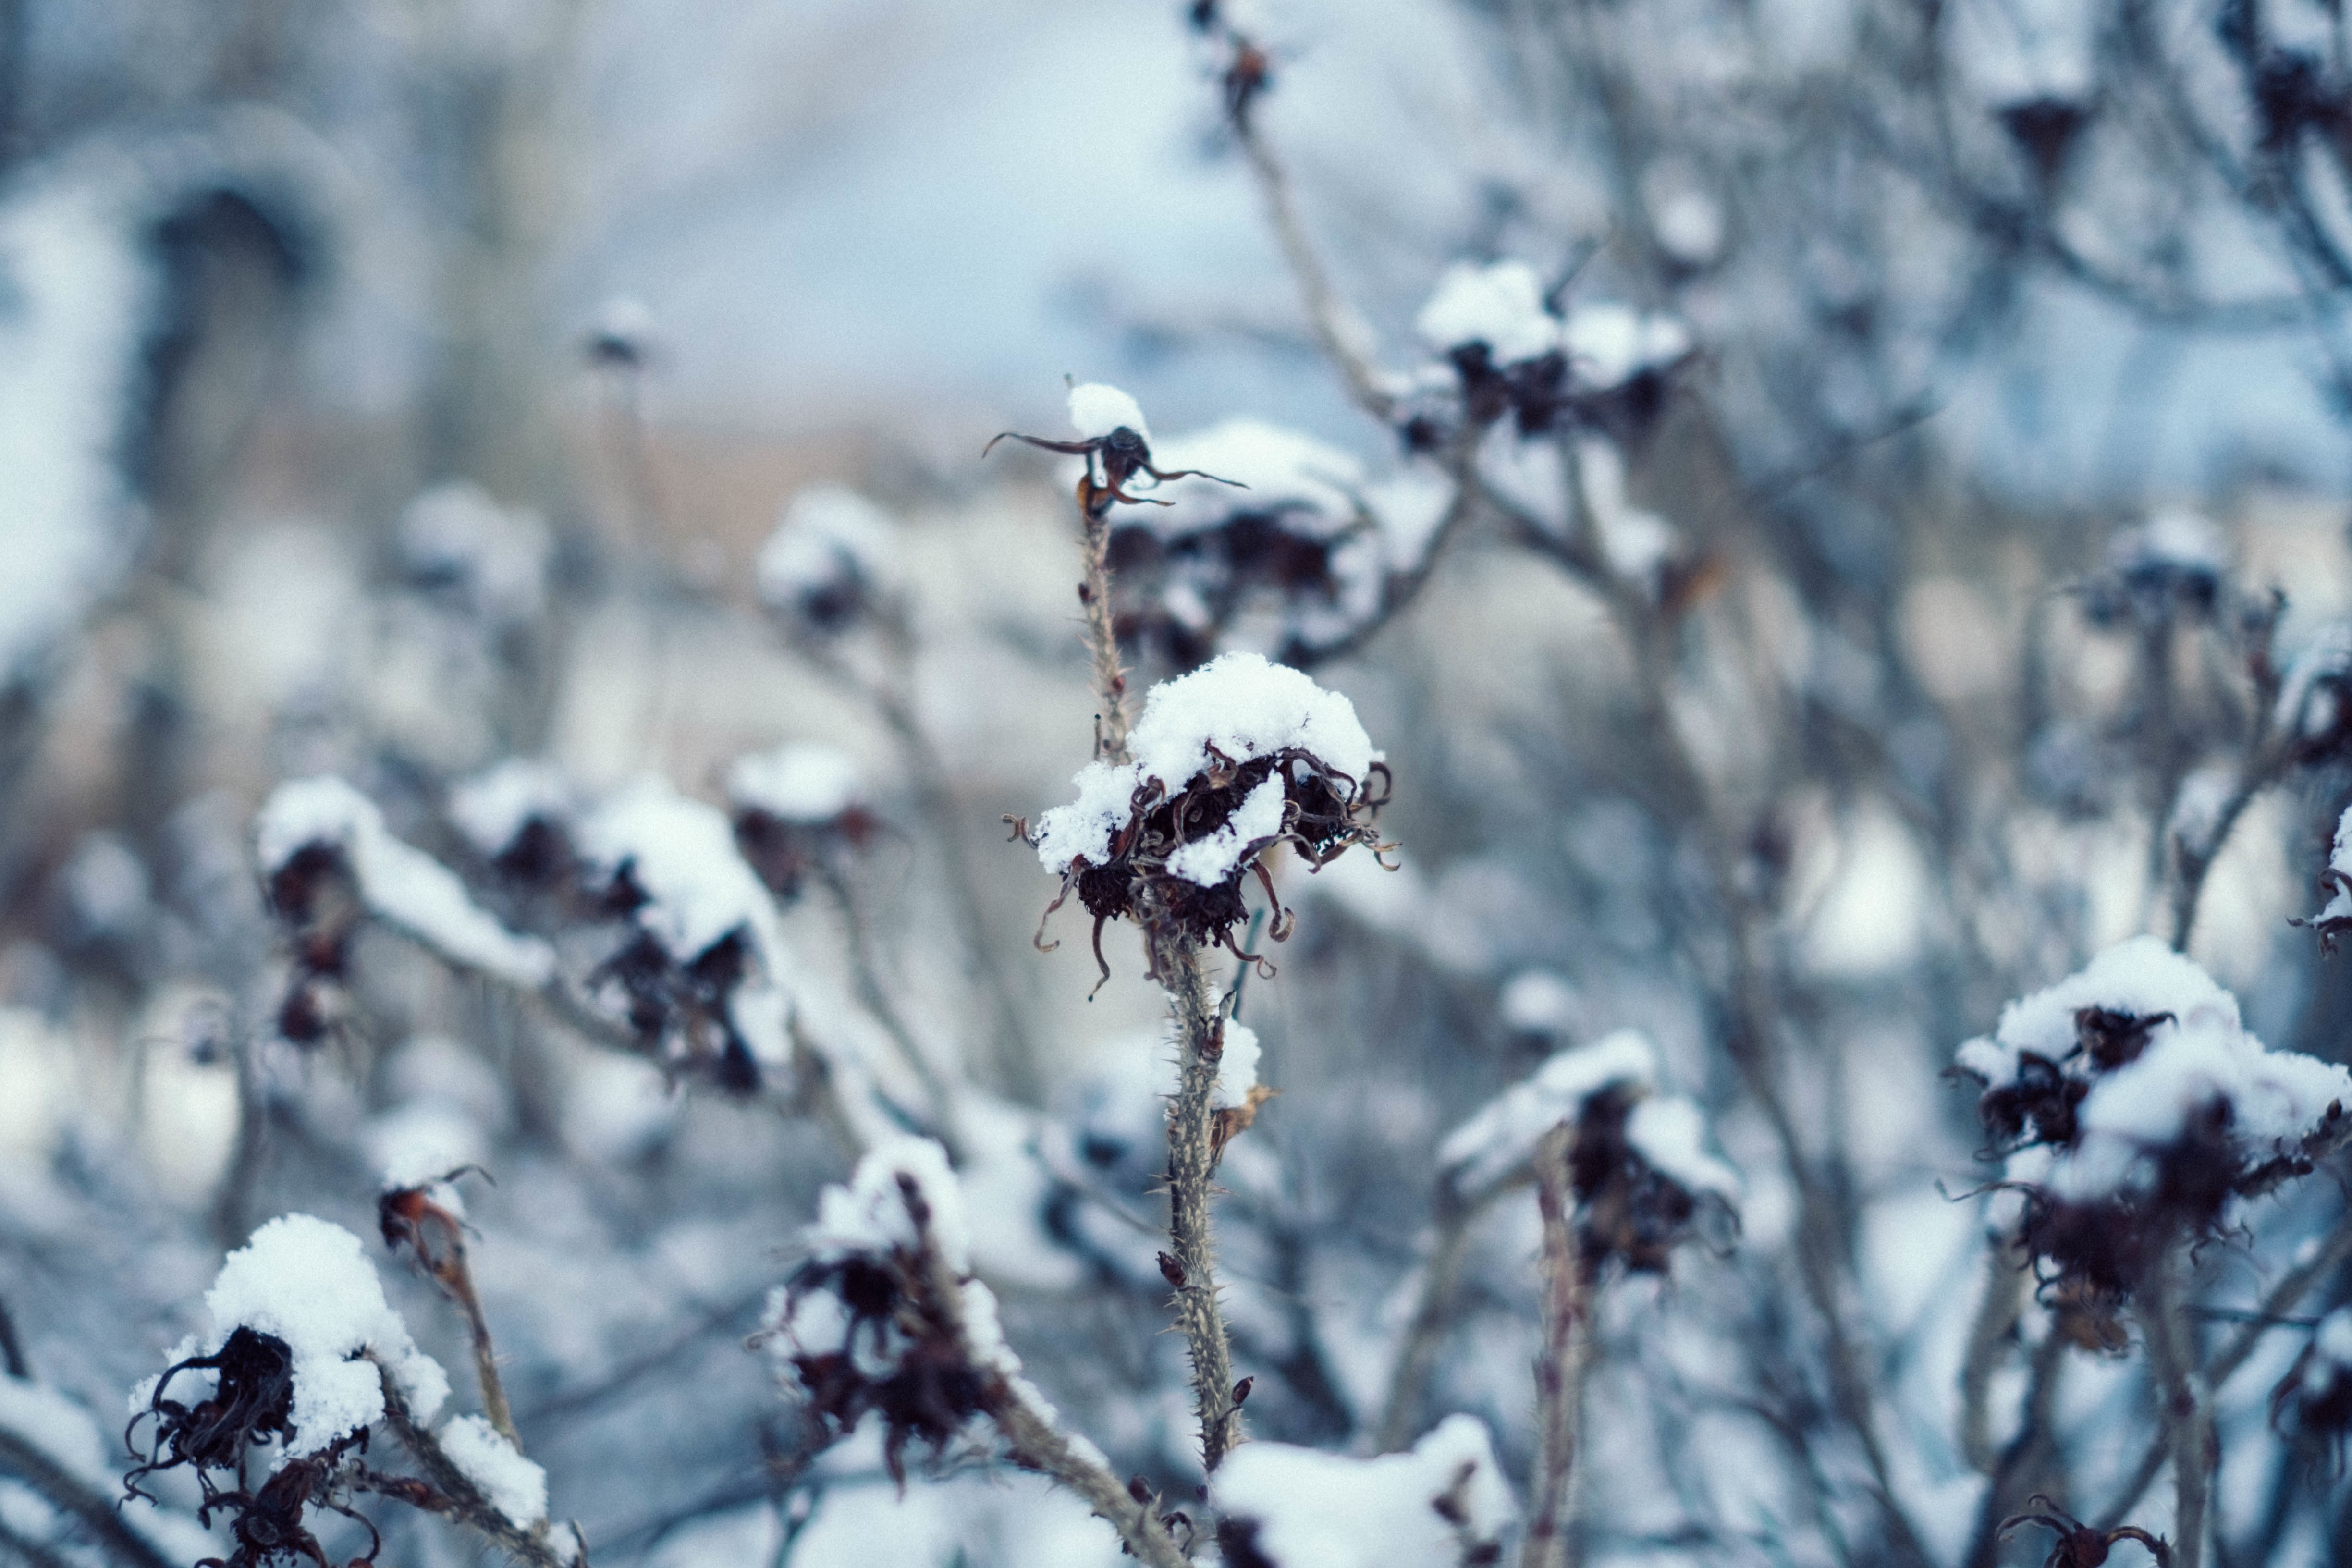
tree, nature, branch, blossom, snow, winter, plant, leaf, flower, frost, ice, spring, weather, flora, season, twig, freezing, macro photography